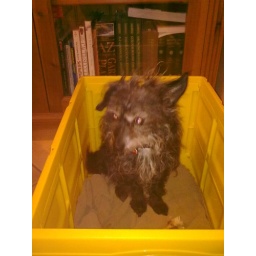
I came into our dining room to find deryk, our Chihuahua/poodle sitting in our linen basket chewing a bone